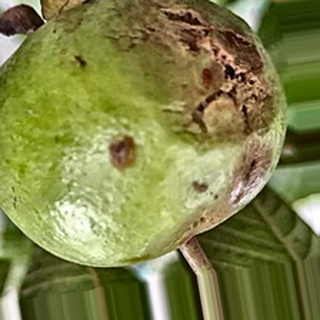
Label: guava_fruit_fly